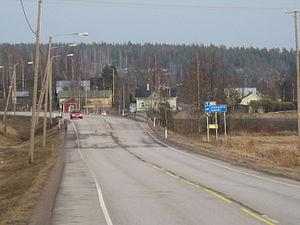
Les routes régionales de Finlande sont les artères du réseau routier de la Finlande.